B. R. Ambedkar

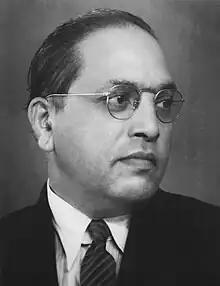
Ambedkar in the 1950s

Bhimrao Ramji Ambedkar (Bhīmrāo Rāmjī Āmbēḍkar; 14 April 1891 – 6 December 1956) was an Indian jurist, economist, social reformer and statesman who chaired the committee that drafted the Constitution of India based on the debates of the Constituent Assembly of India and the first draft of Sir Benegal Narsing Rau. Ambedkar served as Law and Justice minister in the first cabinet of Jawaharlal Nehru. He later renounced Hinduism, converted to Buddhism and inspired the Dalit Buddhist movement.